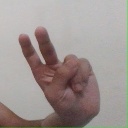
अक्षर: ऐ